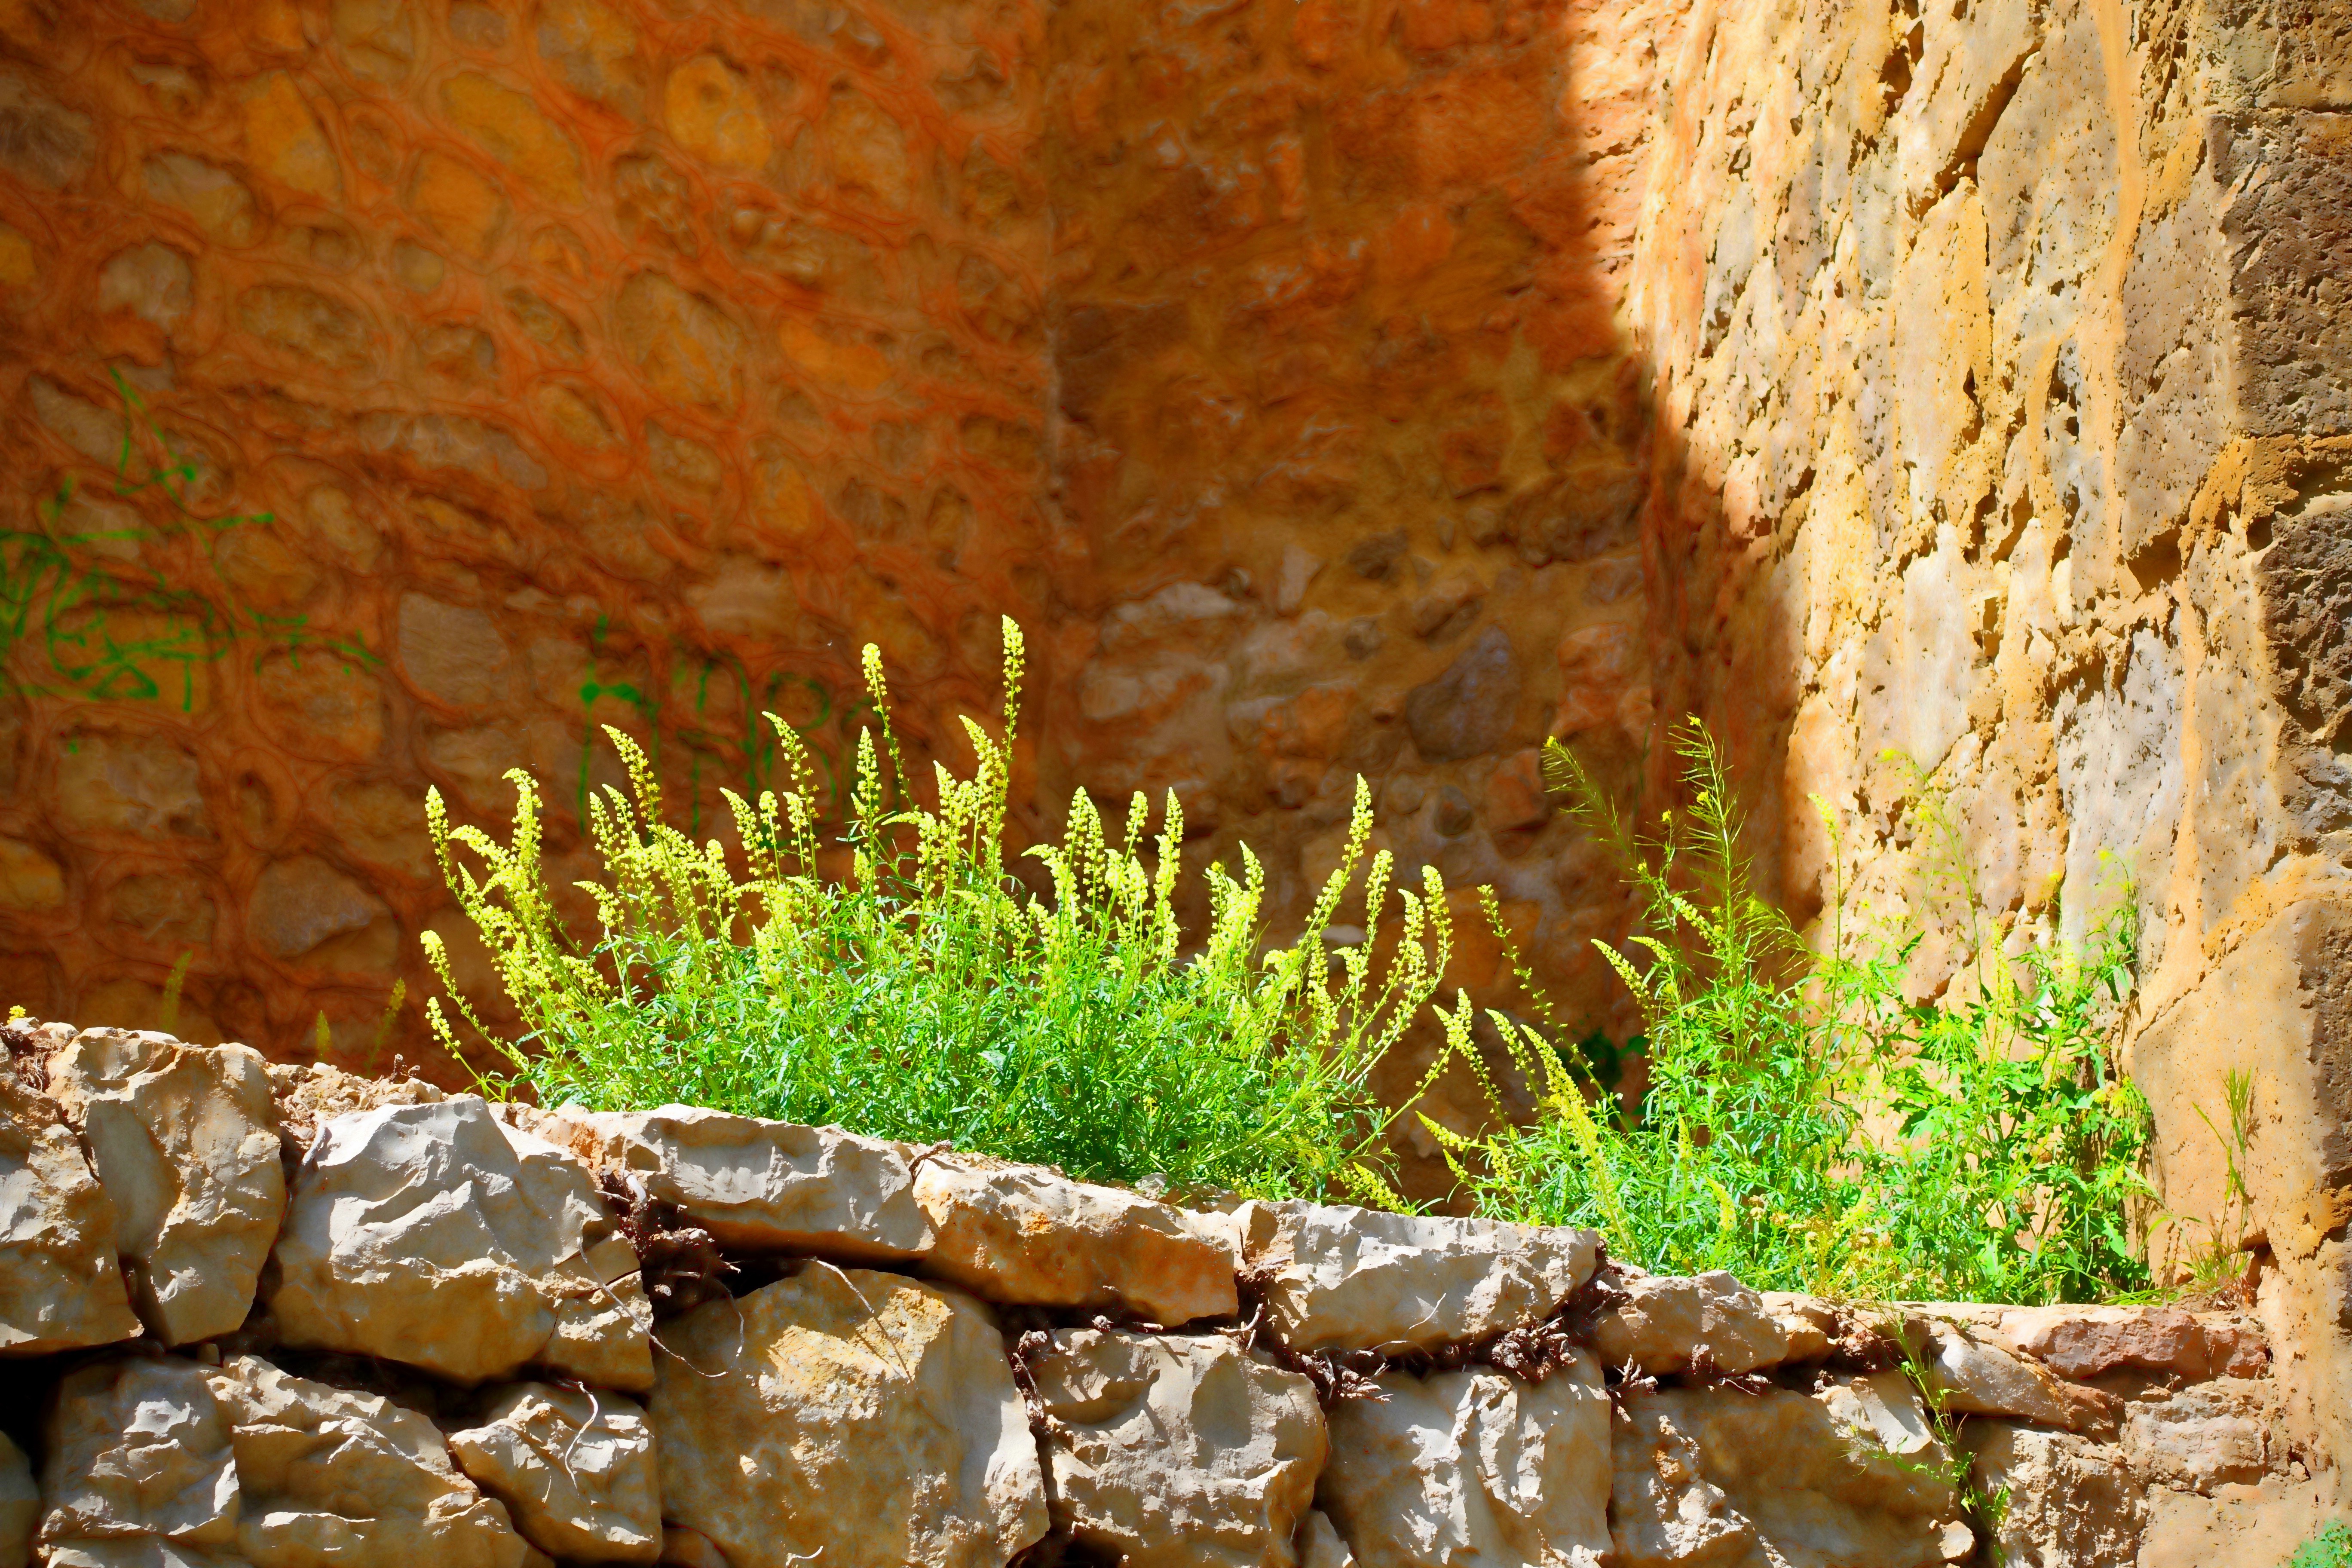
tree, rock, plant, leaf, flower, wall, stone, formation, wild, green, natural, autumn, soil, flowers, weed